Edna St. Vincent Millay

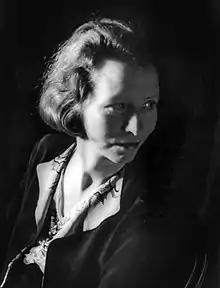
Millay, photographed by Carl Van Vechten, 1933

Edna St. Vincent Millay (February 22, 1892 – October 19, 1950) was an American lyrical poet and playwright. Millay was a renowned social figure and noted feminist in New York City during the Roaring Twenties and beyond. She also wrote prose under the pseudonym Nancy Boyd.